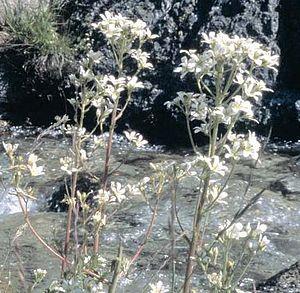
Saxifraga aquatica, la Saxifrage aquatique est une plante herbacée vivace du genre Saxifraga et de la famille des Saxifragaceae.
La poésie philosophique ou la poésie de la pensée est un genre littéraire combinant poésie et philosophie. Les poèmes à contenu philosophique réconcilient deux types de productions littéraires souvent opposés sous l'angle de la rationalité. La poésie d'une part, produit fréquemment un discours irrationnel proche du mythe : elle vise surtout l'esthétique. Le terme « poésie » et ses dérivés viennent également du grec ancien ποίησις, dérivé de ποιεῖν qui signifie « faire, créer » : le poète est donc un créateur, un inventeur de formes expressives. La philosophie d'autre part, produit un discours rationnel par l'intermédiaire du logos. Le mot philosophie désigne une activité et une discipline existant depuis l'Antiquité. Différents buts peuvent lui être attribués, de la recherche de la vérité, et de la méditation sur le bien et le beau, à celle du sens de la vie, et du bonheur, mais elle consiste plus largement dans l'exercice systématique de la pensée et de la réflexion. Ancrée dès ses origines dans le dialogue et le débat d'idées, la philosophie peut également se concevoir comme une activité d'analyse, de définition, de création ou de méditation sur des concepts.